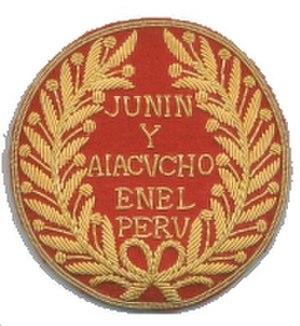
La bataille de Junín s'est déroulée le 6 août 1824 dans les hautes terres de la région de Junín dans le cadre de la guerre d'indépendance du Pérou. Elle fait suite à la reprise de Lima par les royalistes en février 1824. Ces derniers s'étant regroupés à Trujillo, Simón Bolívar, commandant des forces indépendantistes, décide en juin de diriger celles-ci au sud afin d'affronter les forces espagnoles dirigées par le maréchal de camp José de Canterac. Les deux armées se rencontrent ainsi dans les plaines du Junín, au nord-ouest de la vallée de Jauja.